Fig leaf

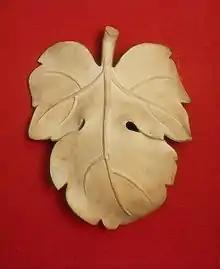
A fig leaf cast in plaster used to cover the genitals of a copy of a statue of David in the Cast Courts of the Victoria and Albert Museum. Today, the fig leaf is no longer used, but it is displayed in a case at the back of the cast's plinth.

In culture, a "fig leaf" is a literal or figurative method of obscuring an act or object considered embarrassing or distasteful with something of innocuous appearance. The use of an actual fig leaf for the purpose originates in Western painting and sculpture, where leaves would be used by the artist themselves or by later censors in order to hide the genitalia of a subject. Use of the fig plant in particular came about as a Biblical reference to the Book of Genesis, in which Adam and Eve used fig leaves to cover their nudity after eating the forbidden fruit from the tree of the knowledge of good and evil.